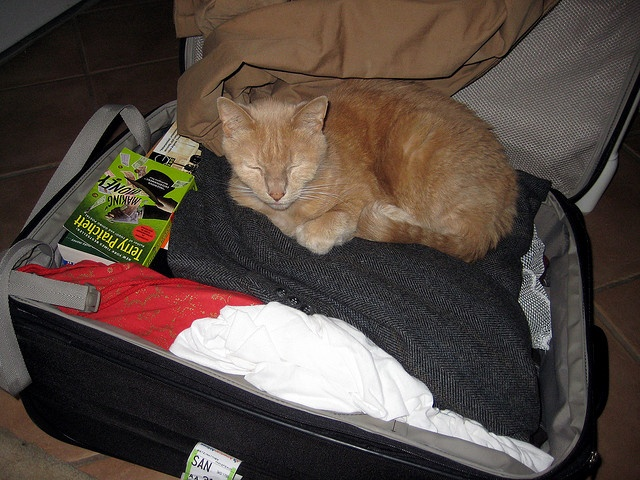
A cat sleeping on the contents of a piece of luggage.
There is a room with various items in the picture.
A brown cat inside a suitcase with other things.
A cat is laying on clothes in a suitcase.
A small brown cat sitting in a suitcase.